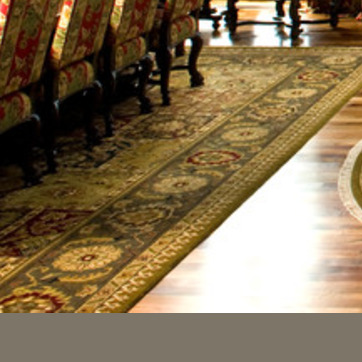
Material: carpet